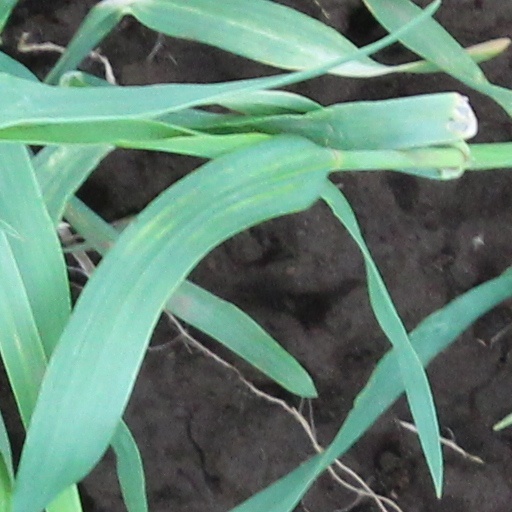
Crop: wheat